Apollo-Optik

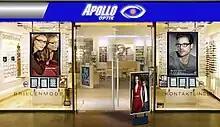

Apollo-Optik is a German optics company owned by EssilorLuxottica focusing on retail eyewear. It shares its logo with British eyewear retailer VisionExpress, which is also a brand of EssilorLuxottica.